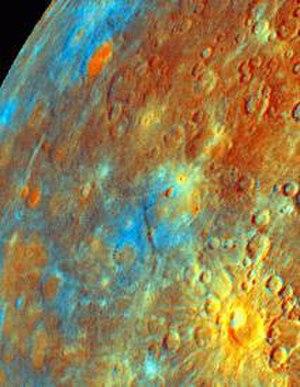
Mercure est la planète la plus proche du Soleil et la moins massive du Système solaire. Son éloignement au Soleil est compris entre 0,31 et 0,47 unité astronomique, ce qui correspond à une excentricité orbitale de 0,2 — plus de douze fois supérieure à celle de la Terre, et de loin la plus élevée pour une planète du Système solaire. Elle est visible à l'œil nu depuis la Terre avec un diamètre apparent de 4,5 à 13 secondes d'arc, et une magnitude apparente de 5,7 à −2,3 ; son observation est toutefois rendue difficile par son élongation toujours inférieure à 28,3° qui la noie le plus souvent dans l'éclat du soleil. En pratique, cette proximité avec le soleil implique qu'elle ne peut être vue que près de l'horizon occidental après le coucher du soleil ou près de l'horizon oriental avant le lever du soleil, en général au crépuscule.